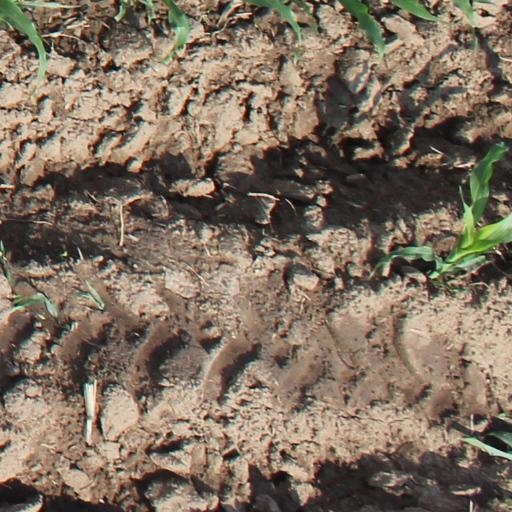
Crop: maize; corn